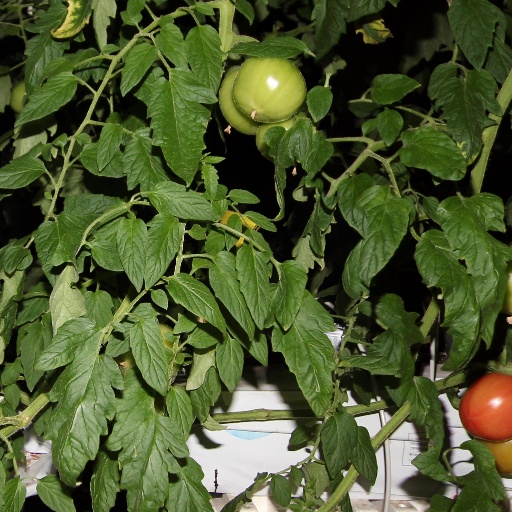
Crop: tomato